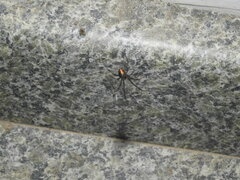
Species: Lactrodectus_hesperus